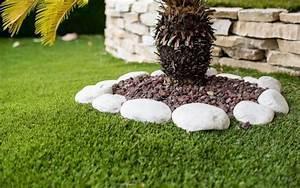
dog